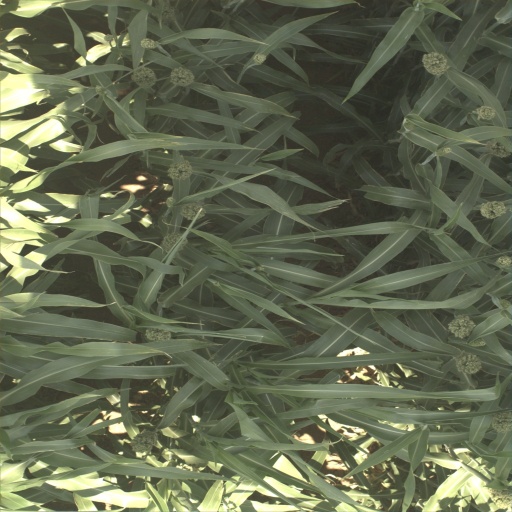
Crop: sorghum